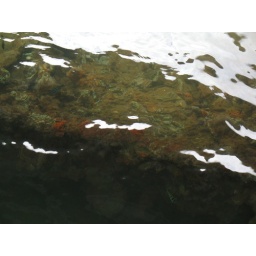
The hull of the ship under water